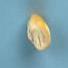
Maize quality: Good